Answer in natural language. How many Doorways are visible in the scene? Choose between the following options: 1, 0, 2, 4 or 3
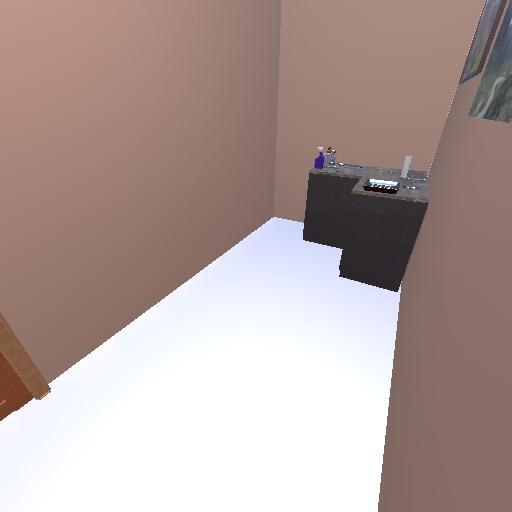
<answer>1</answer>